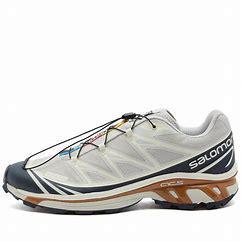
Brand: Salomon
Model: XT